North Shore High School (New York)

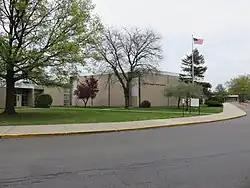
North Shore High School in 2016

North Shore High School is a public high school located in the hamlet of Glen Head in Nassau County, on the North Shore of Long Island, in New York, United States. It is the sole high school operated by the North Shore Central School District.